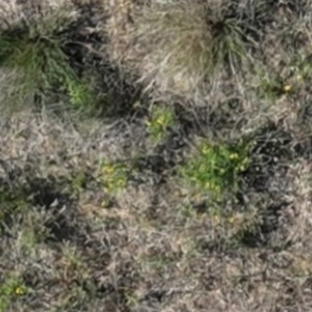
Month: july